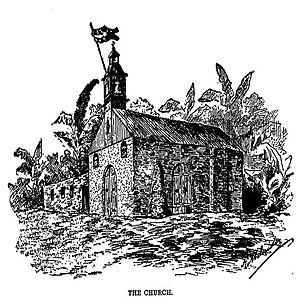
Le siège de Baler fut une bataille de la Révolution philippine, de la guerre hispano-américaine et de la guerre philippino-américaine. Les révolutionnaires philippins assiégèrent une église fortifiée occupée par des troupes coloniales espagnoles dans la ville de Baler, aux Philippines, pendant onze mois ou 337 jours.